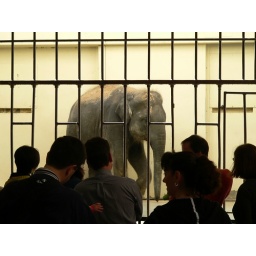
Most of the animals were outside but a group collected by the bars as an elephant wanders past.